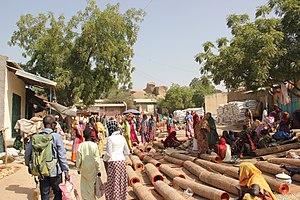
marché de Bitkine, région du Guéra, Tchad
Le Guéra est l'une des 23 Provinces du Tchad et son chef-lieu est Mongo. Elle correspond à l'ancienne préfecture du Guéra.
Bitkine est une petite ville du Guéra, dans le centre du Tchad.